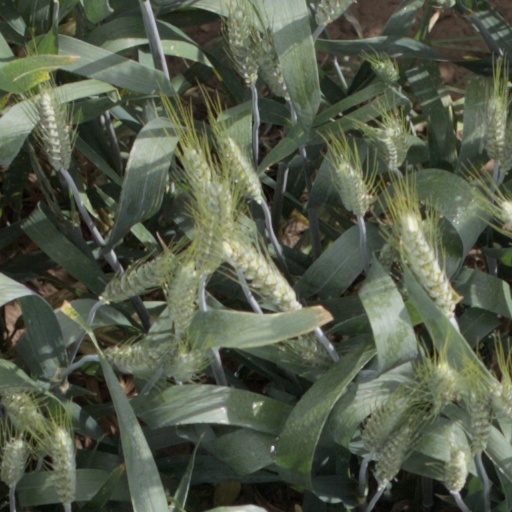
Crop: wheat